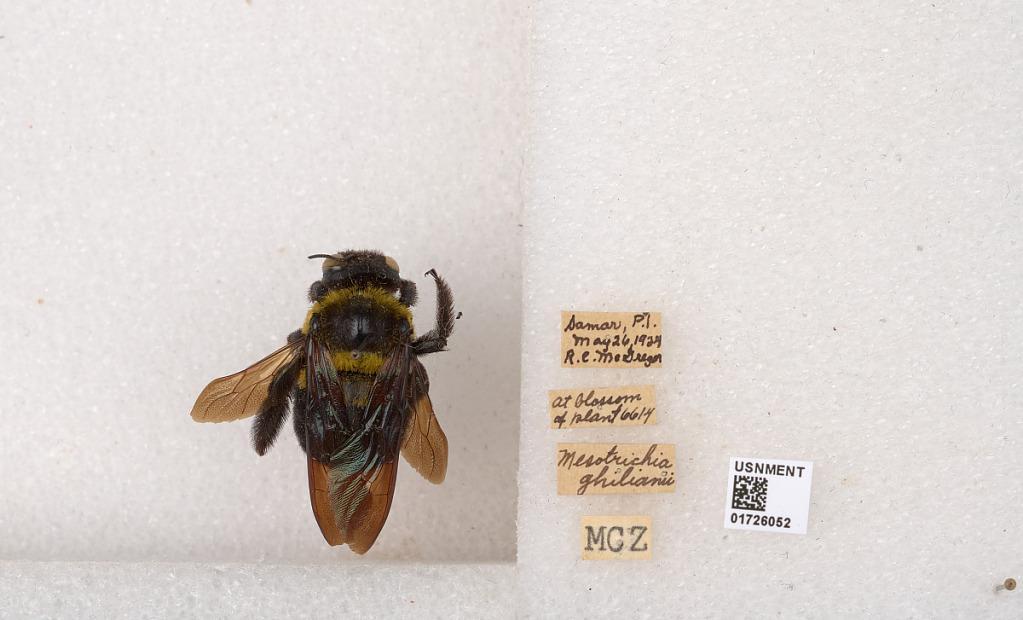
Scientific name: Xylocopa (Koptortosoma) ghilianii Gribodo
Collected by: R. McGregor
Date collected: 1924-5-26
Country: Philippines
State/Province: Eastern Visayas
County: Samar
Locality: Samar